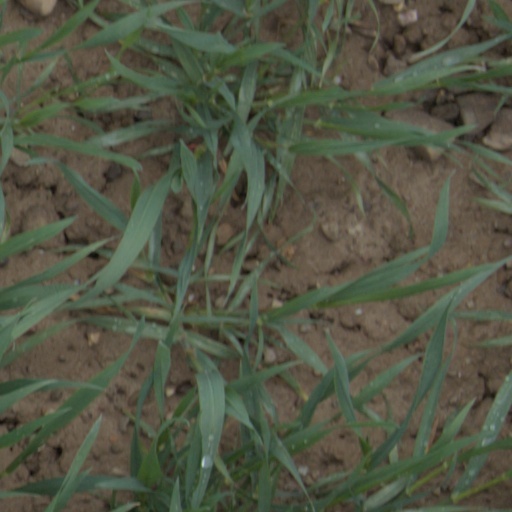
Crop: wheat